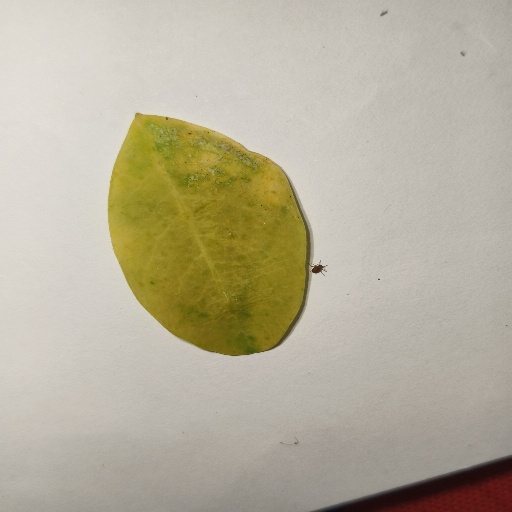
Species: Sojina
Leaf condition: Yellow Leaf